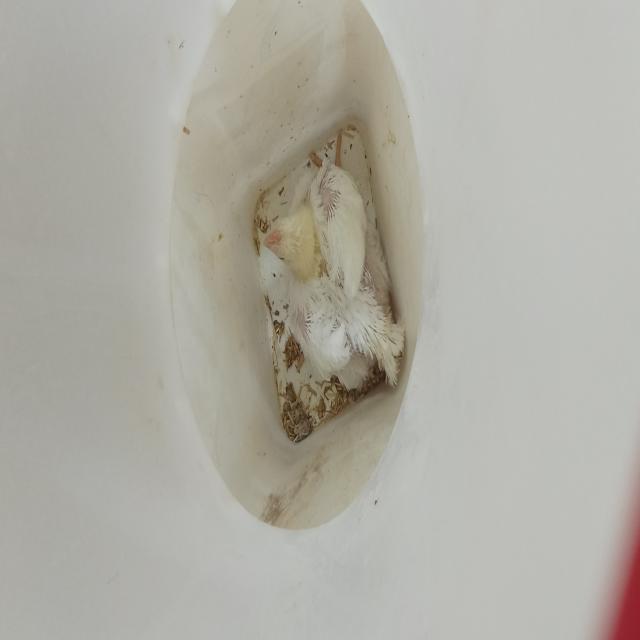
Weight: 1480 g